That Kiljunen Family

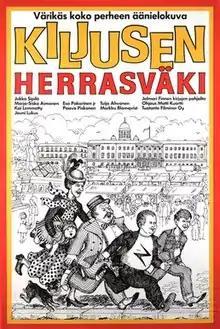
Original Finnish film poster

That Kiljunen Family is a 1981 Finnish musical comedy family film directed by Matti Kuortti and starring Jukka Sipilä and Marja-Sisko Aimonen. It is based on the 1914 children's book of the same name by Jalmari Finne.